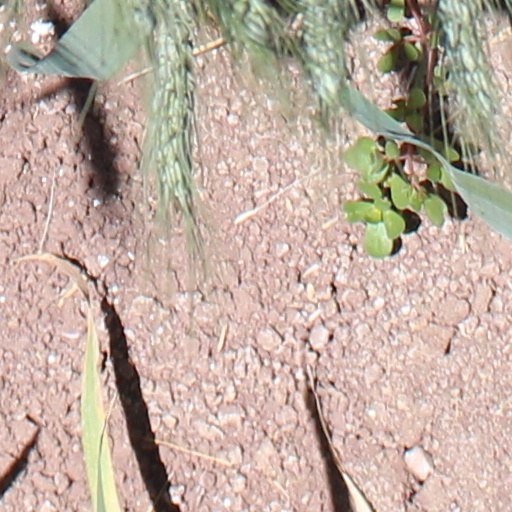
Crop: wheat